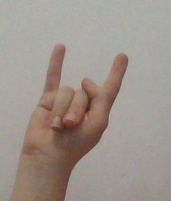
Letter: la